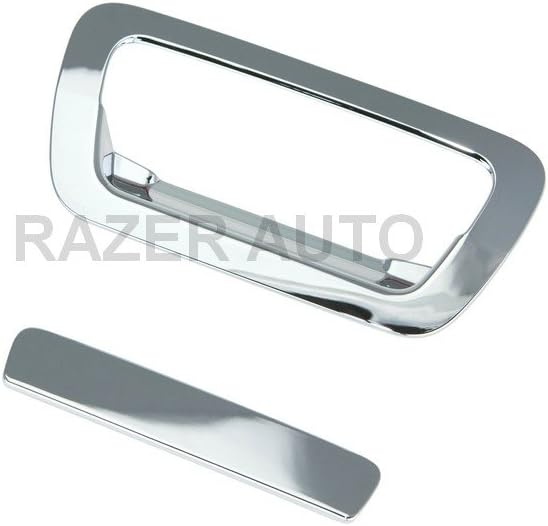
Razer Auto Chrome Tailgate Handle Cover for 11-13 Jeep Grand Cherokee
Category: Tools & Home Improvement
Razer Auto CHROME TAILGATE HANDLE COVER for 11-13 JEEP GRAND CHEROKEE
Features: Easy Installation | Triple Chrome Plated For a Brilliant Showroom Shine | Razer Auto standard of high quality, with a lower cost! | Brand New Set | Great Looking!